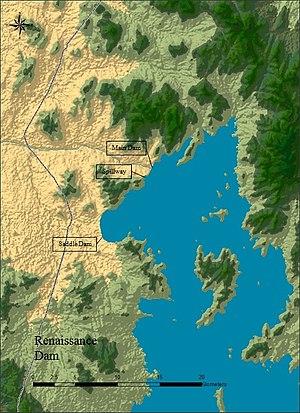
L'hydroélectricité en Éthiopie joue un rôle fondamental : non seulement elle fournit 92,7 % de l'électricité du pays en 2016, mais elle lui apporte des recettes croissantes grâce aux exportations d'électricité vers les pays voisins.
Le barrage de la Renaissance est un barrage en construction en Éthiopie, dans l'état régional de Benishangul-Gumuz sur le Nil bleu. Avec une puissance installée de 6 450 MW, il devrait être le plus grand barrage hydroélectrique d'Afrique.